The Escapist (2008 film)

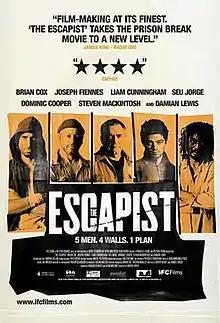
Official poster

The Escapist is a 2008 drama thriller film starring Brian Cox, Joseph Fiennes, Liam Cunningham, Seu Jorge, Dominic Cooper, Steven Mackintosh, Stephen Farrelly and Damian Lewis. It was directed and co-written by Rupert Wyatt and premiered at the 2008 Sundance Film Festival to considerable acclaim. An Irish-UK co-production, the film was produced by Alan Moloney of Parallel Films and Adrian Sturges of Picture Farm.